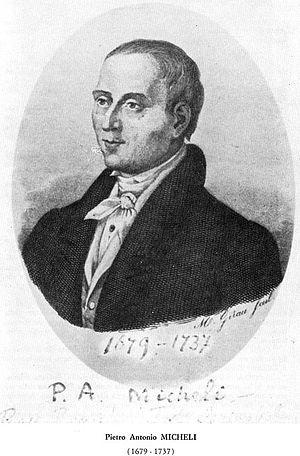
Pier Antonio Micheli est un botaniste et un mycologue italien. Micheli est considéré comme l'un des pères de la mycologie moderne.